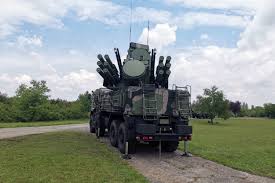
Label: Air Defense